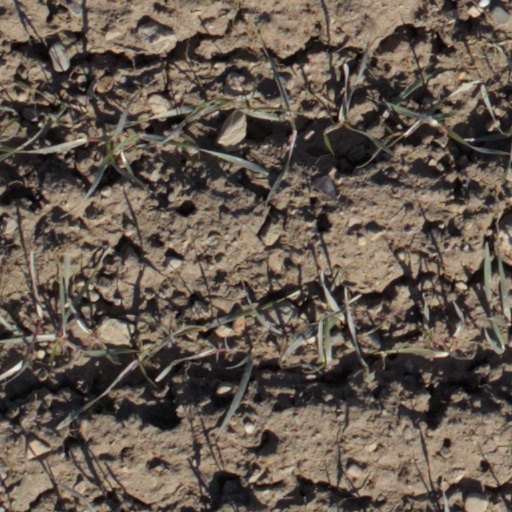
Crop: wheat